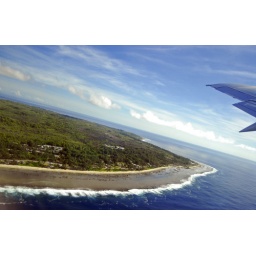
View over an island, city, forest and its beach from a plane